Gronda lagunare

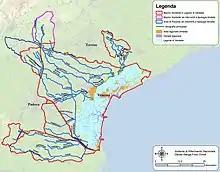
Rivers of the Lagoon of Venice

Since the instability of the hydrogeography of the gronda lagunare, which could lead to floods, silting, stagnation of water and the development of wetlands, the Republic of Venice carried out many river diversion works over several centuries. Venice's main concern was to protect the lagoon form silting, which could hamper the navigation of the lagunar channels and the gronda rivers which provided communication routes for her trade with the mainland. Concern about floods in the mainland countryside was not a high priority. As a result, Venice created diversion canals close to the edge to the lagoon as it was cheaper than carrying out such works further inland. Effective flood prevention would have required catching the water of overflowing watercourses further upstream. In addition, the canals further inland would have had a greater incline, guaranteeing a good pace of water flow which would have prevented floods and water stagnation. Instead, canals by the lagoon had an insufficient incline, which meant that they could easily overflow and create floods and pools of stagnant water and wetlands, worsening the hydrologic situation of the gronda lagunare.